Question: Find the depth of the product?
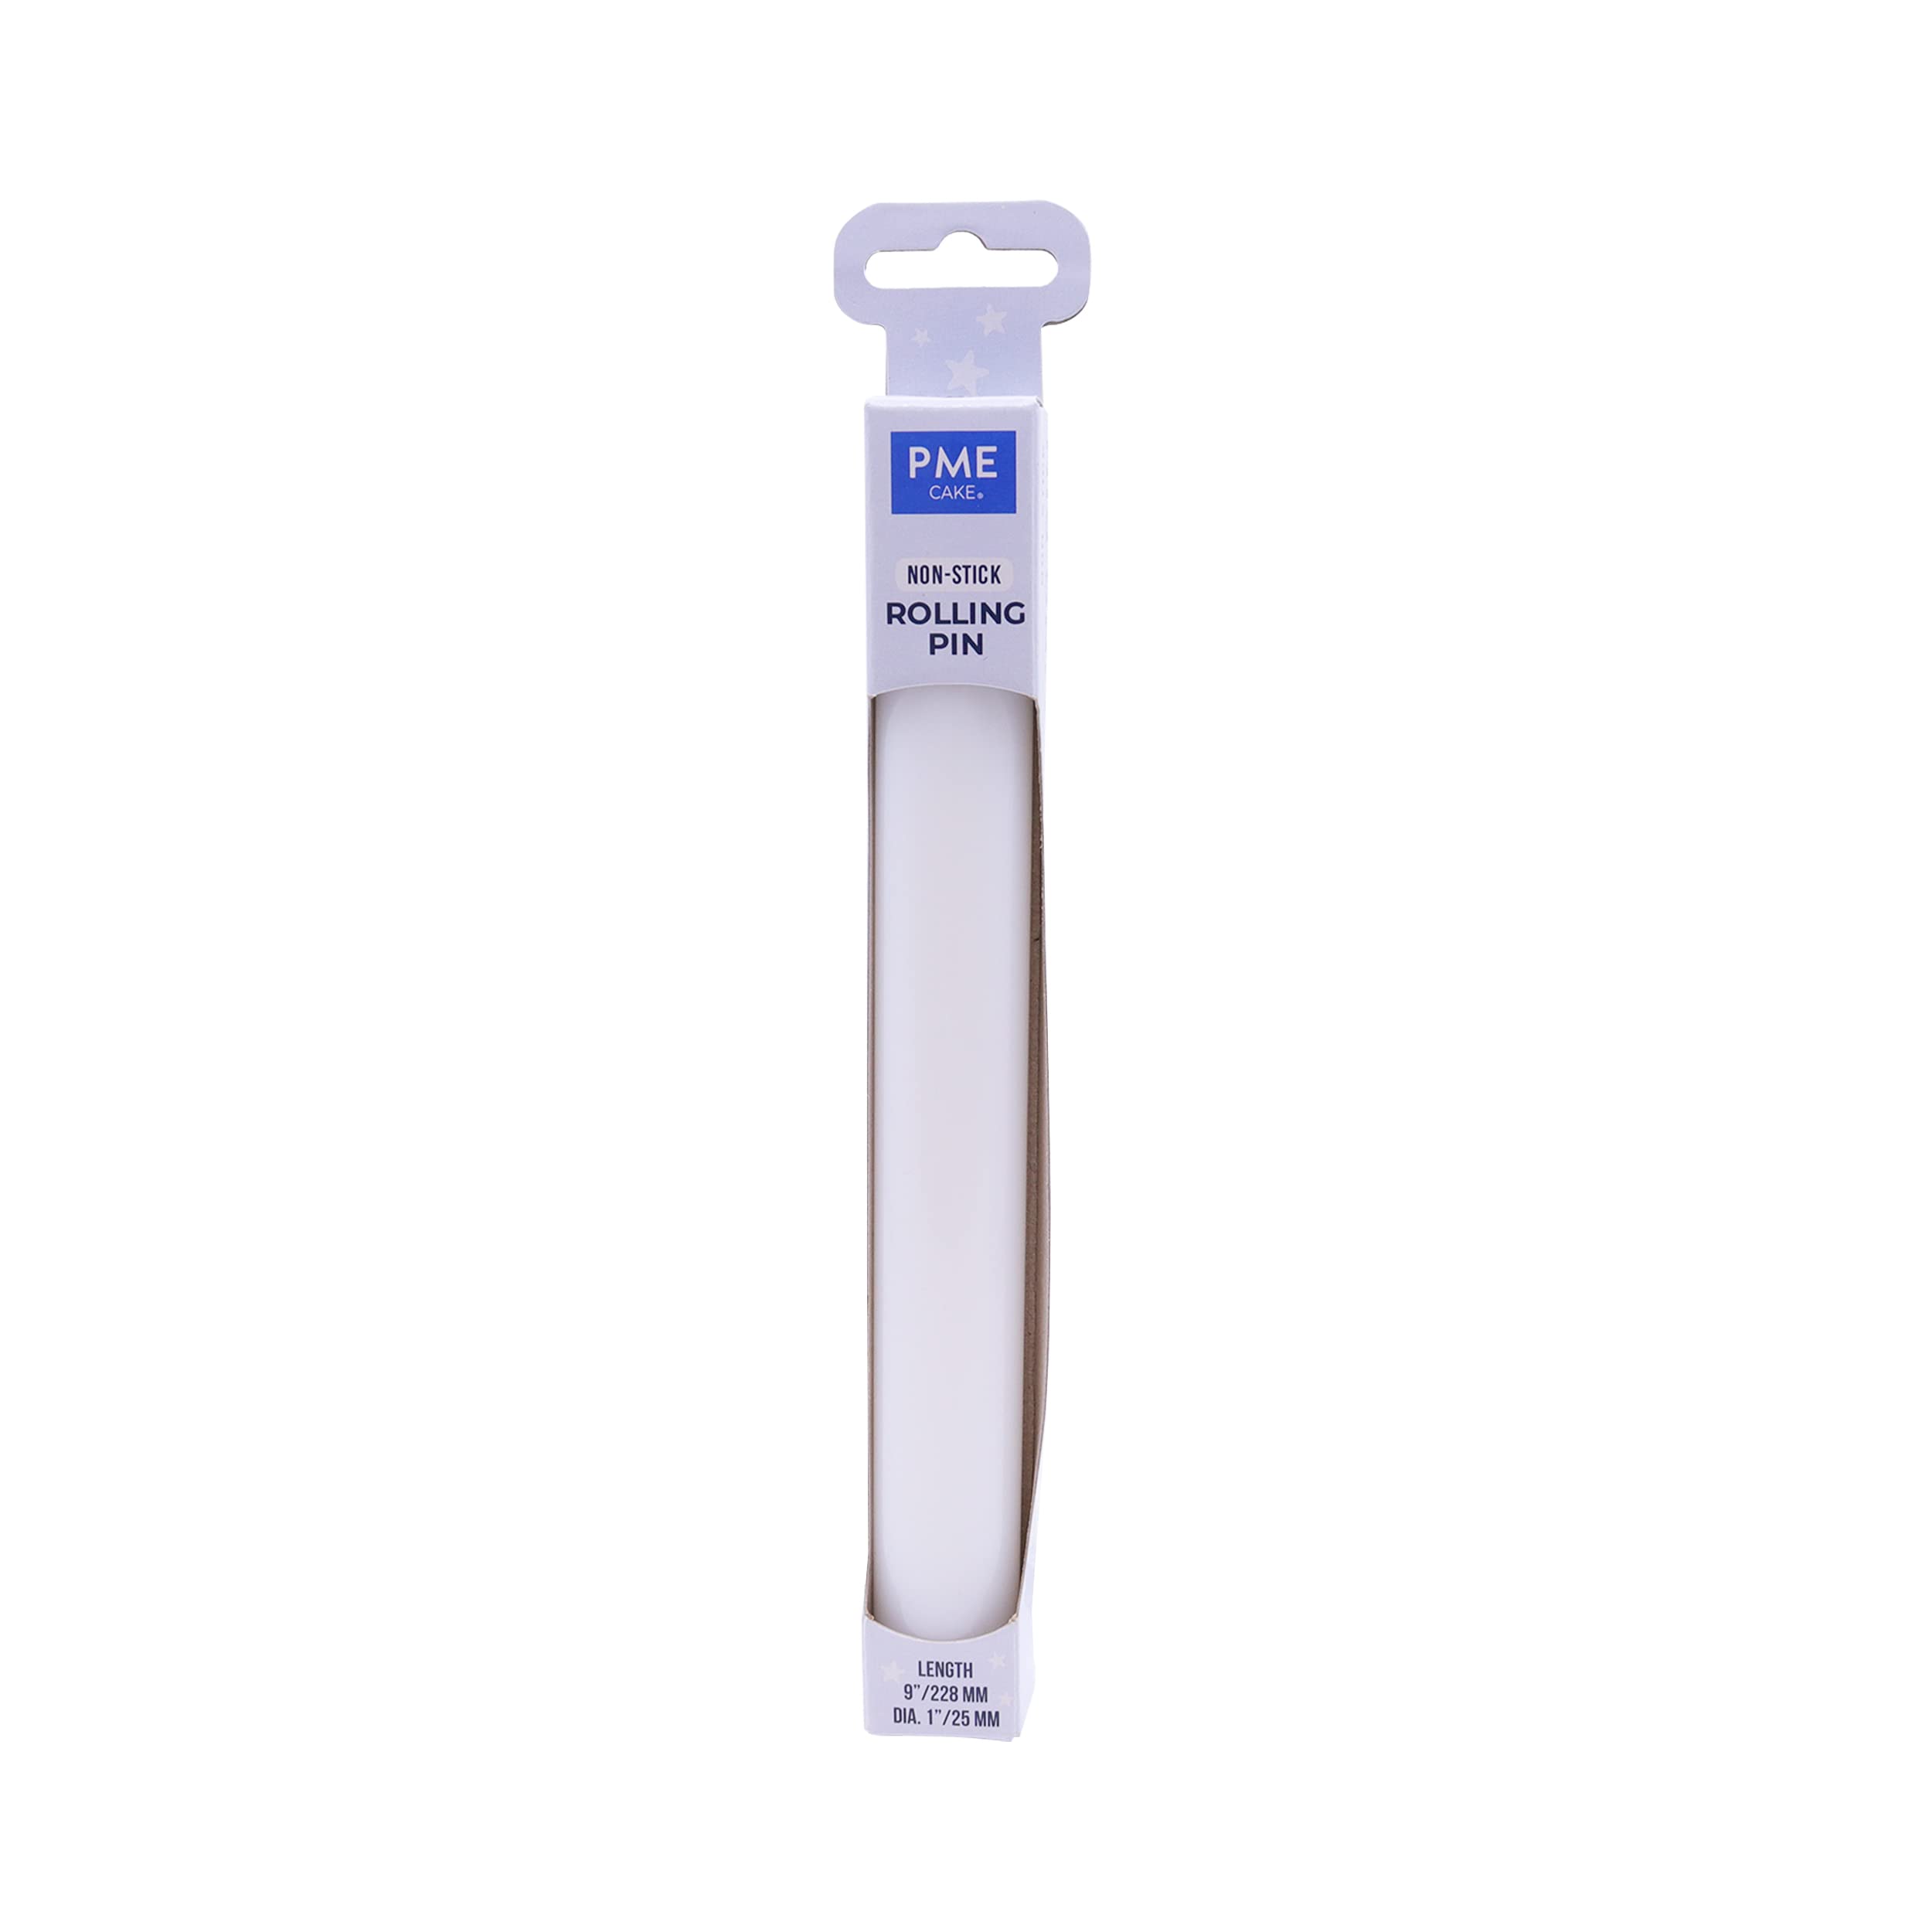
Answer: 9.0 inch